Umm Salal Ali

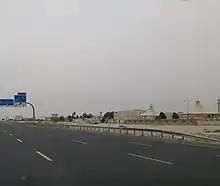
Turn off to Umm Salal Ali Road from Al Shamal Road

The town hosts the Brazan Girls Center. Established in 2008, the center engages in various activities for young girls such as sewing classes, seminars, and theater.